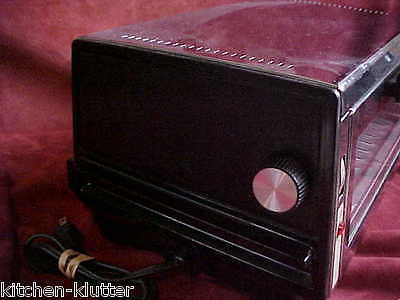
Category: toaster